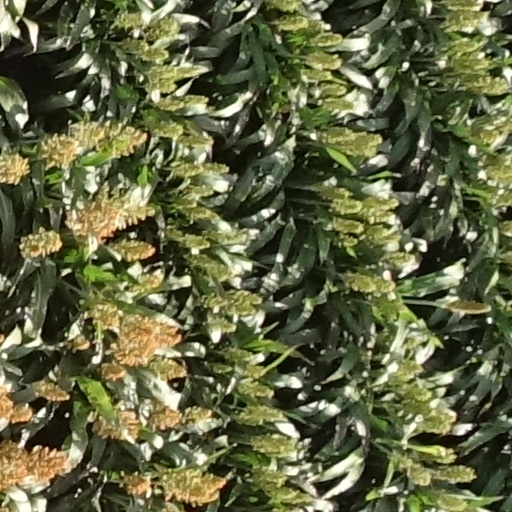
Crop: sorghum